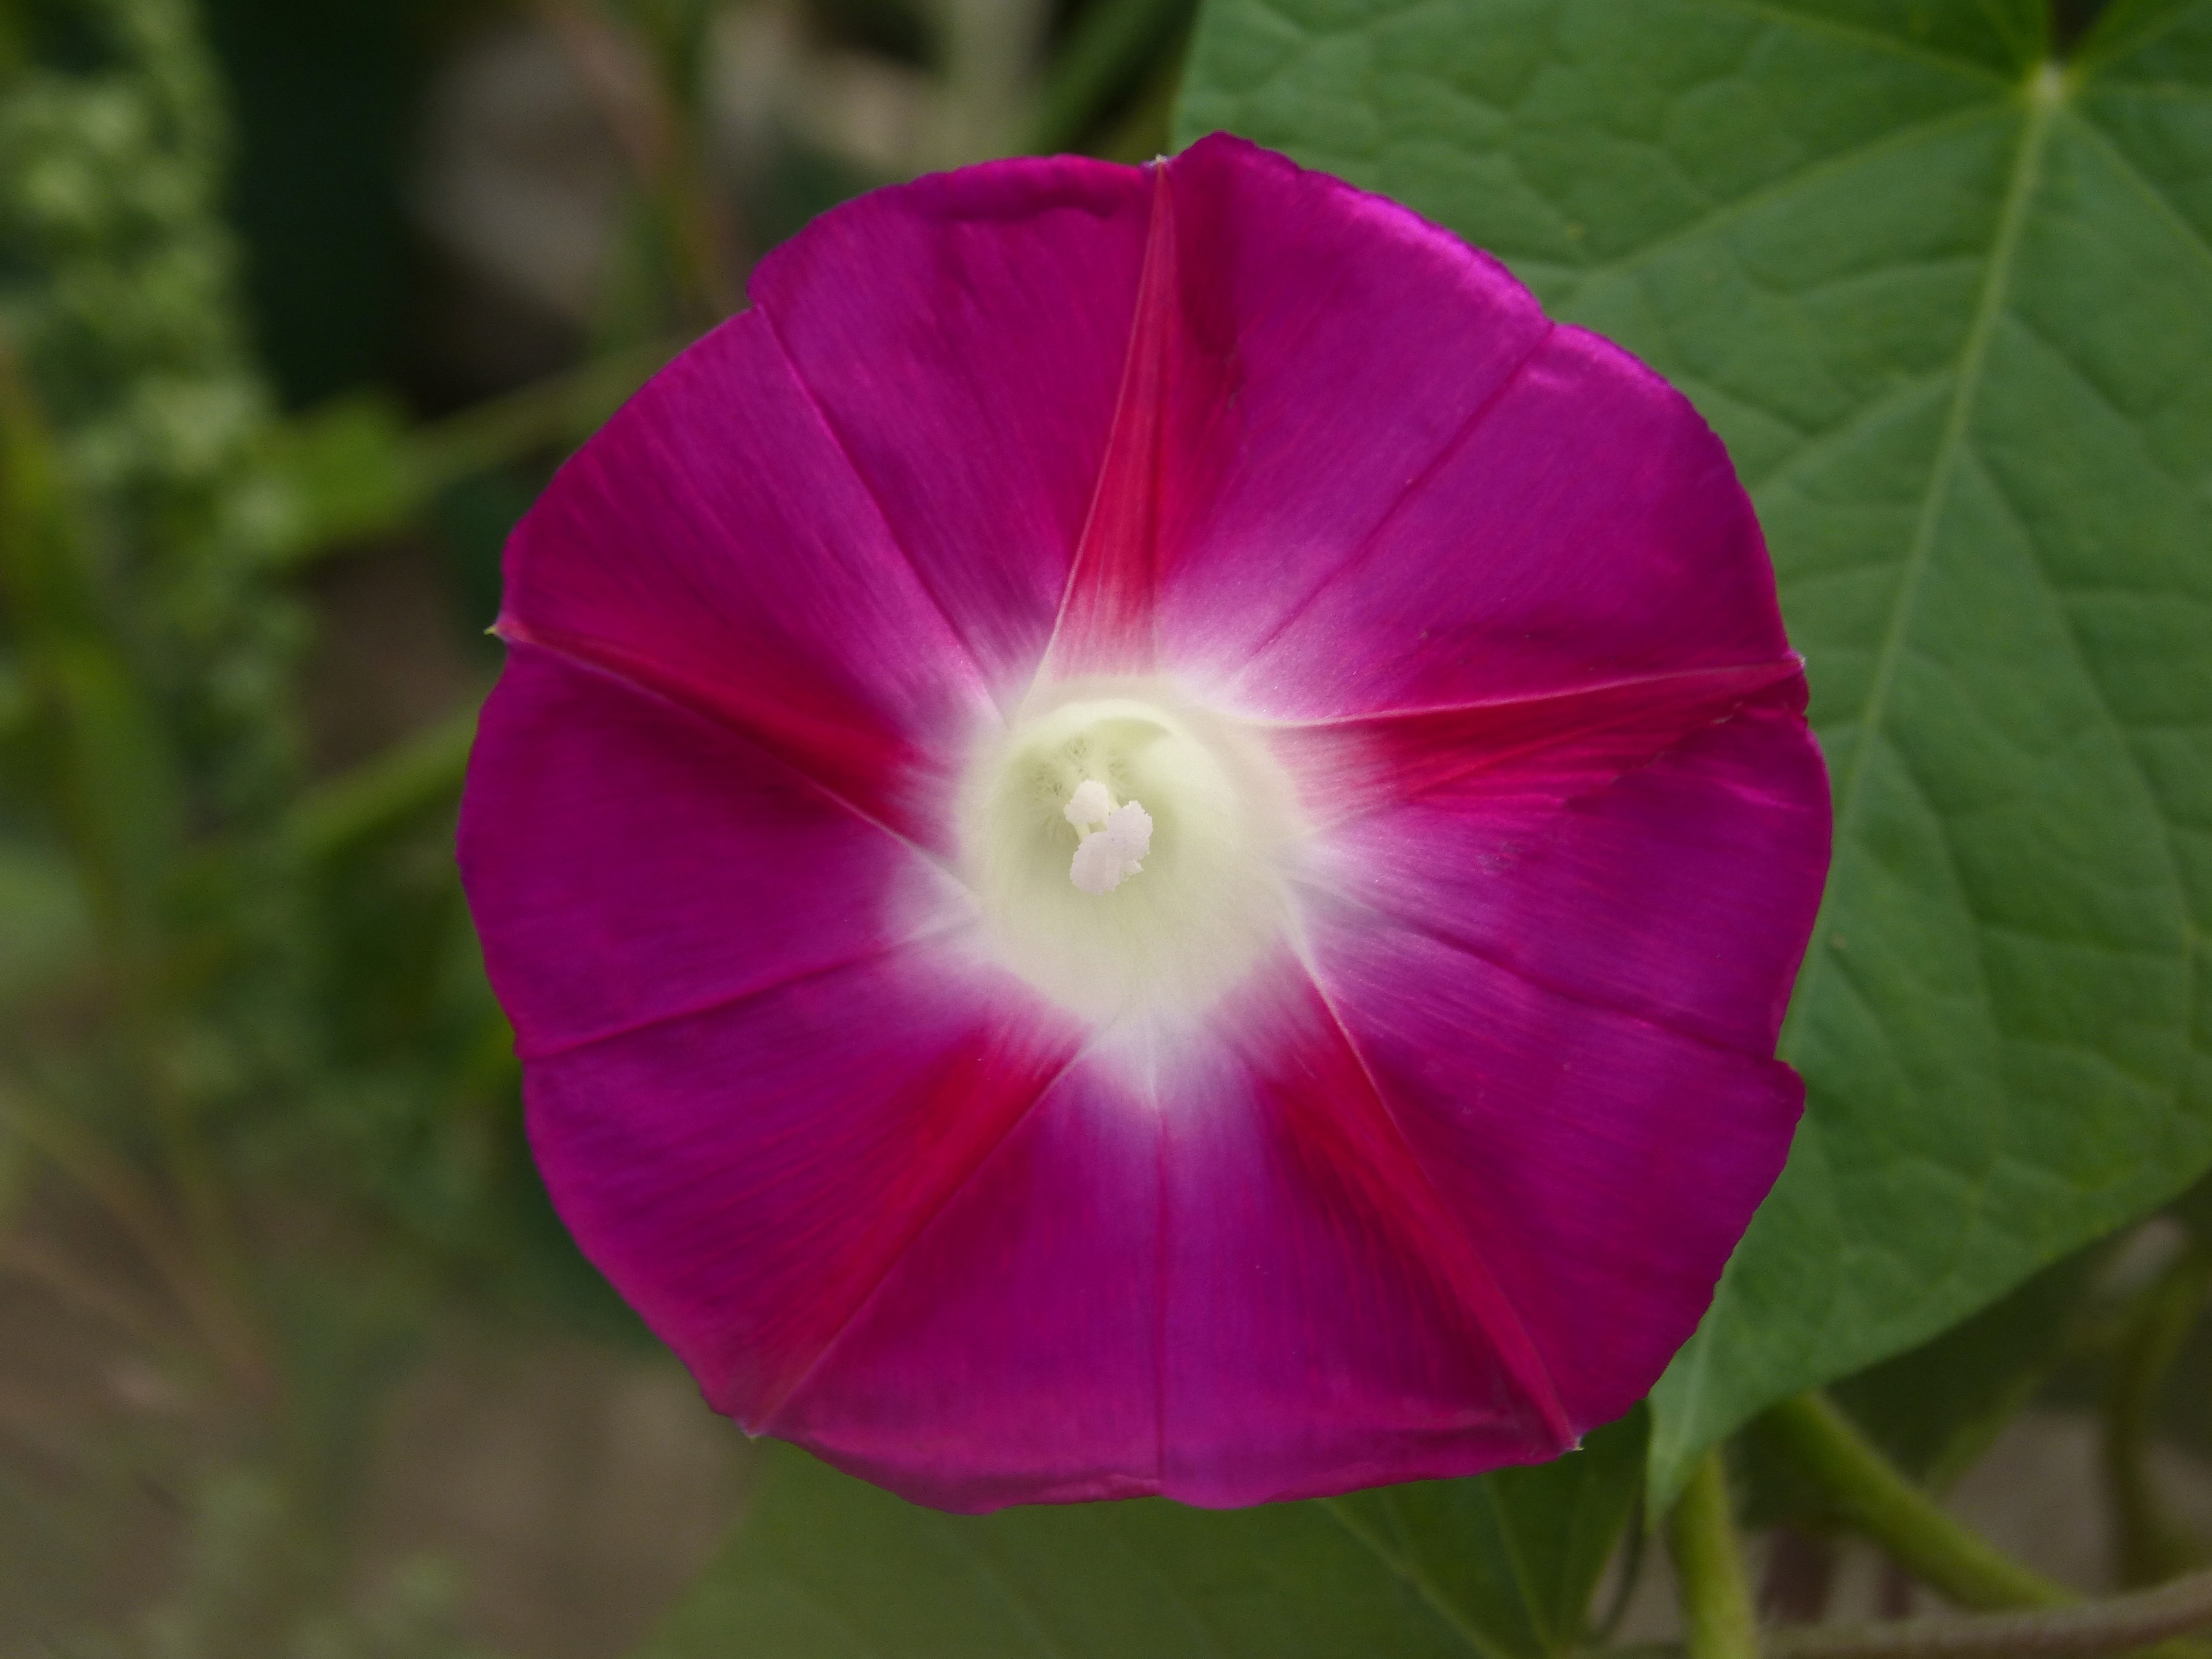
plant, leaf, flower, petal, bell, botany, flora, wildflower, lilac, petunia, magenta, morning glory, ipomoea purpurea, campanula, moonflower, macro photography, flowering plant, annual plant, plant stem, land plant, morning glory family, beach moonflower